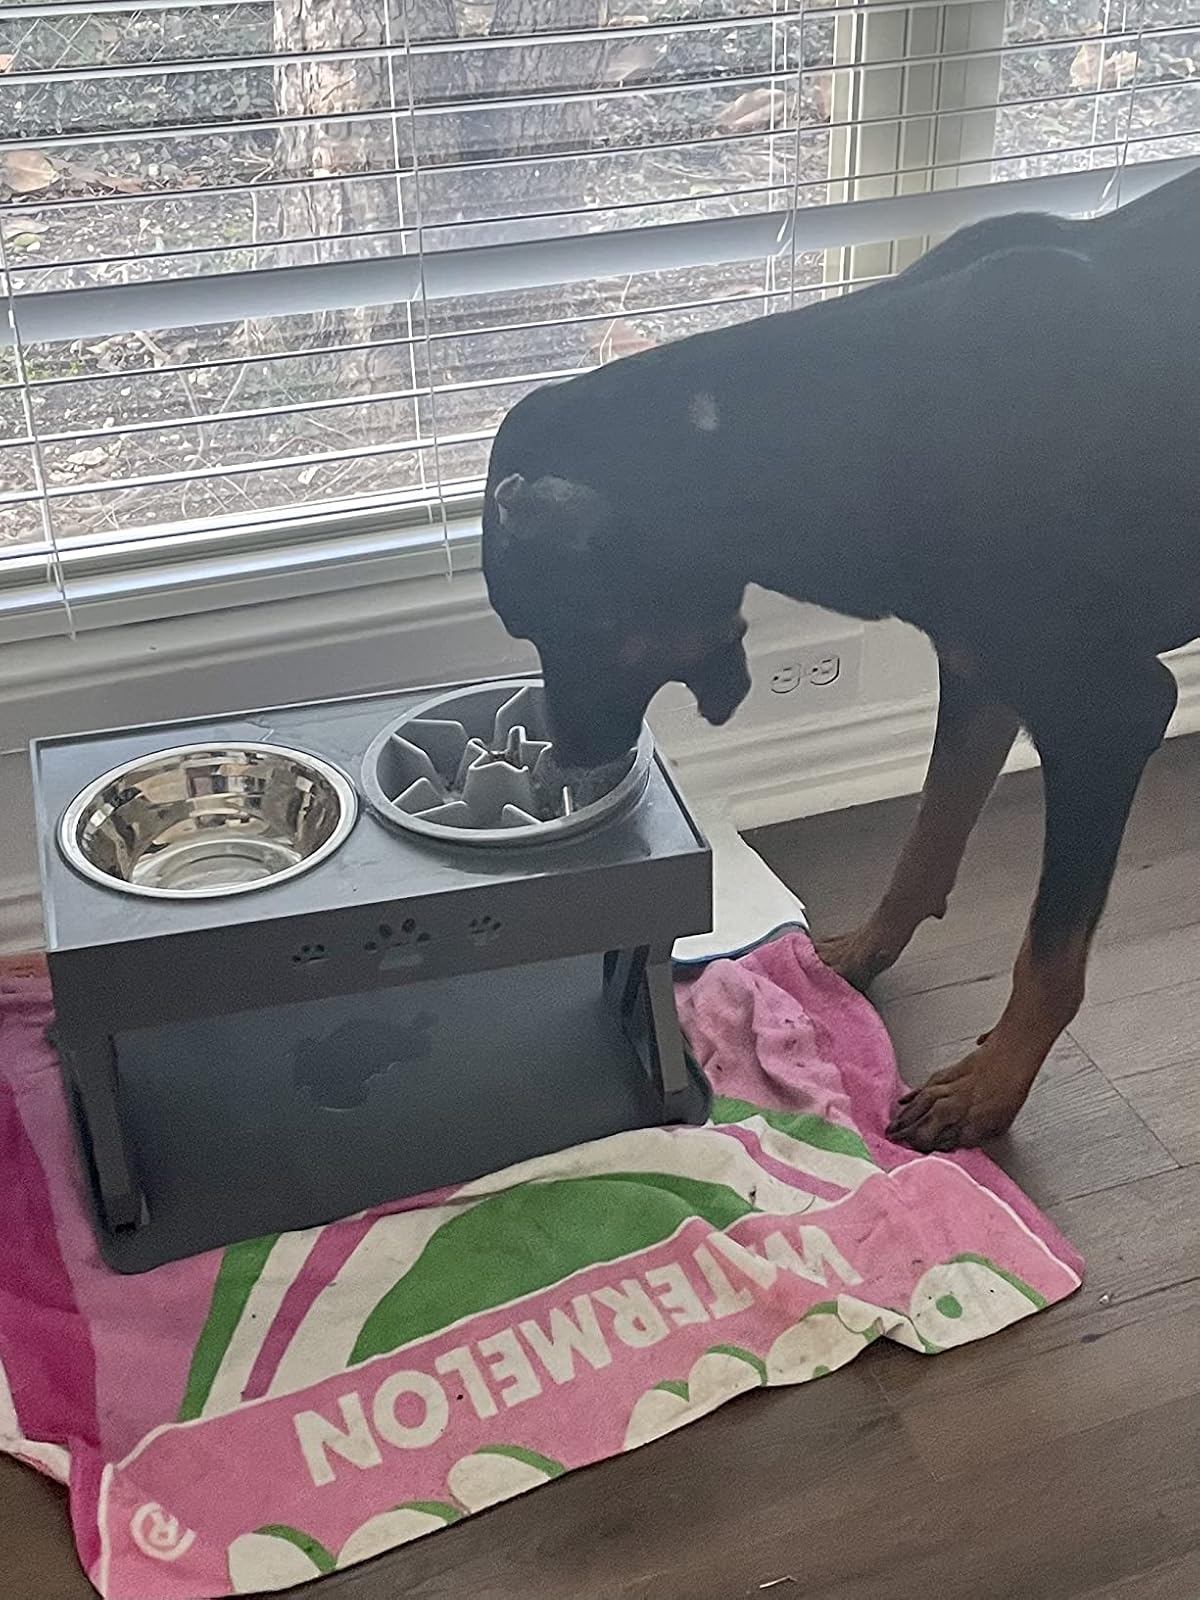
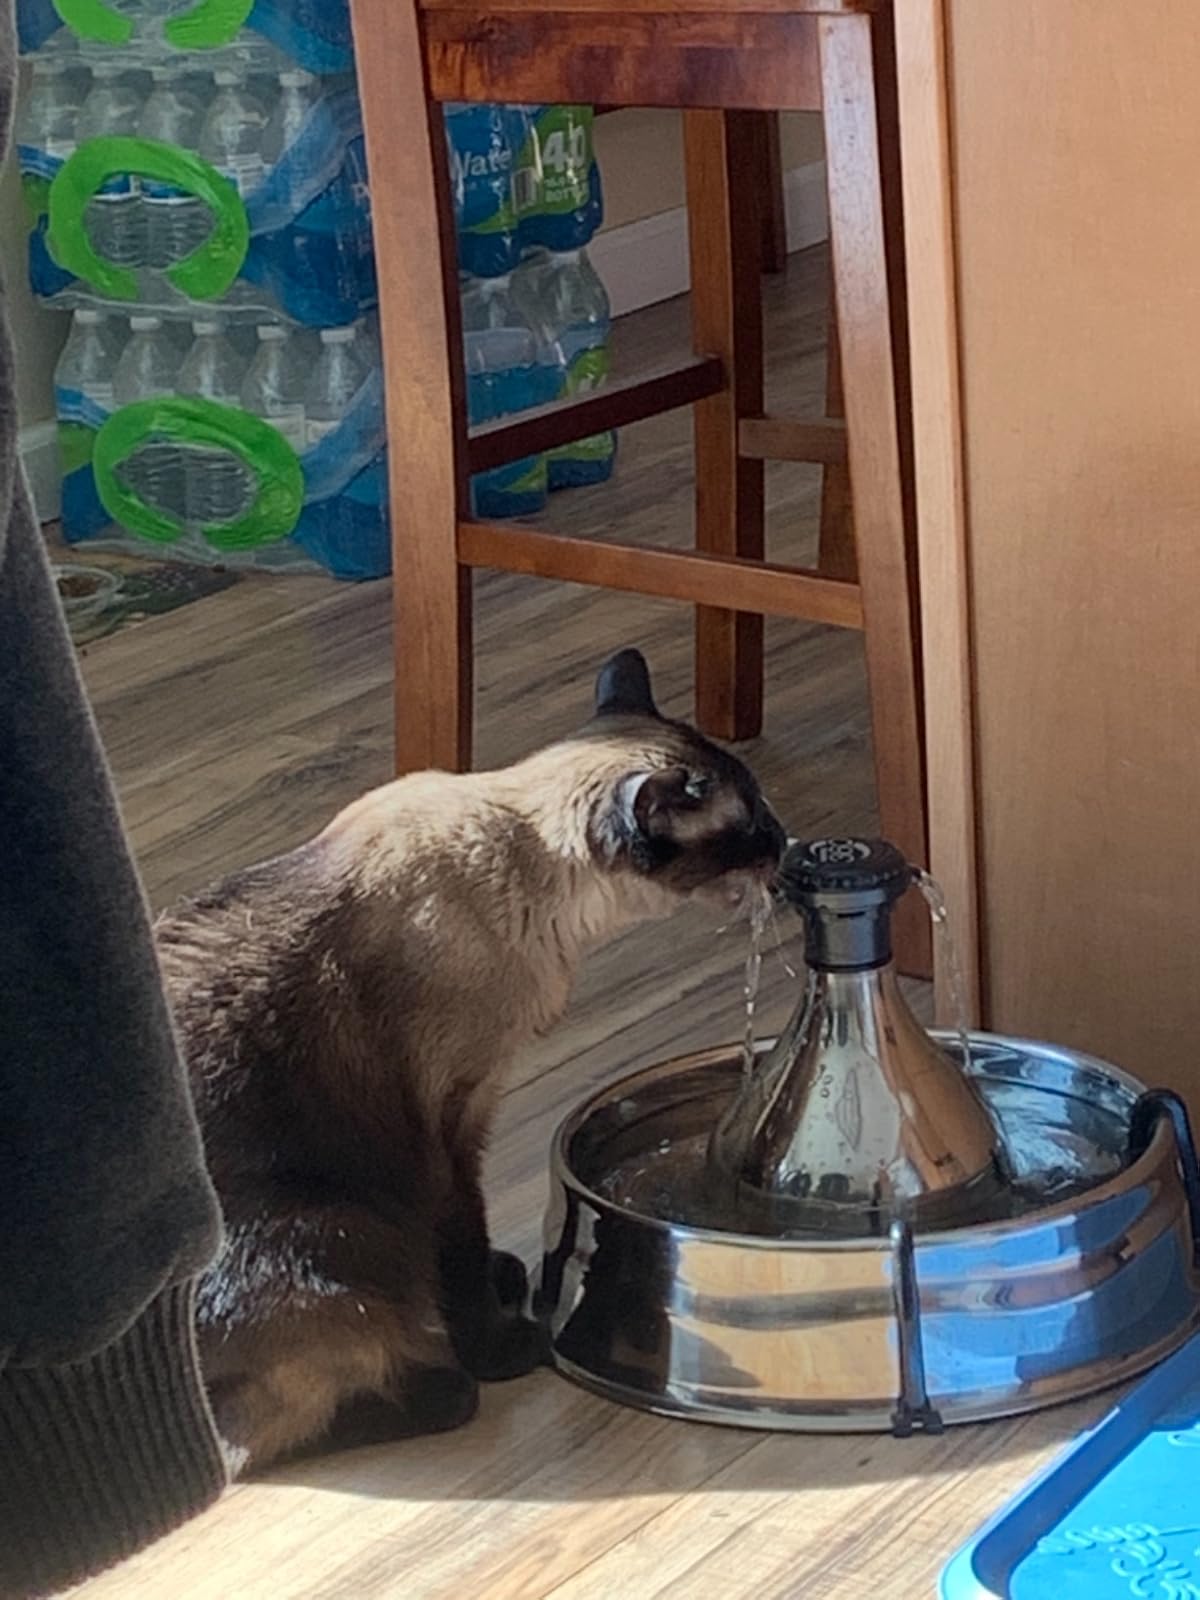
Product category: items_bowl
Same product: no